Question: Please indicate a possible affordance area of baseball bat that can be used for holding
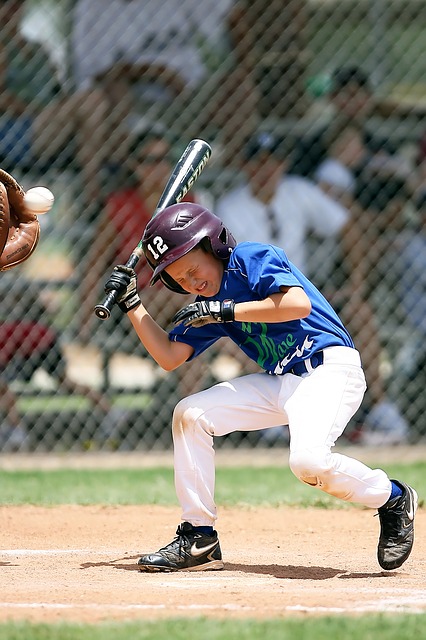
Answer: [100.018, 261.053, 142.123, 310.175]